List of twin towns and sister cities in Latvia

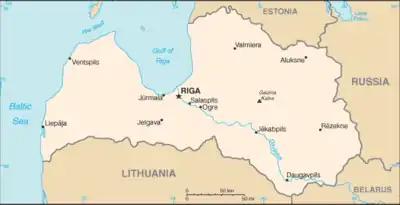
Map of Latvia

This is a list of municipalities in Latvia which have standing links to local communities in other countries known as "town twinning" (usually in Europe) or "sister cities" (usually in the rest of the world).